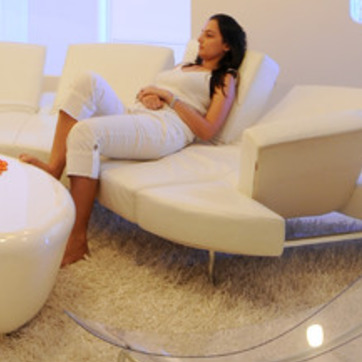
Material: leather